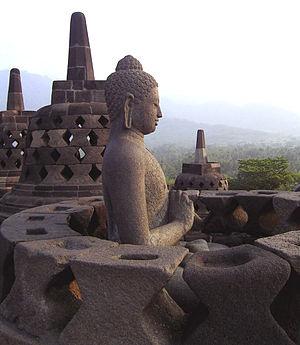
Il existe en Indonésie de nombreux sites archéologiques datant de la période classique indonésienne, qui va du Vᵉ au XVᵉ siècle apr. J.-C. Leur appellation officielle est candi, du nom de Candi ou Candika, qui est la forme démoniaque et destructrice de la déesse Shakti.
L’art bouddhique naît dans le sous-continent indien, probablement durant les siècles suivant la mort du Bouddha historique ou Gautama Bouddha, bien que ses premières manifestations attestées par des découvertes archéologiques semblent dater du règne d'Ashoka. Une première phase, essentiellement indienne, appelée « phase aniconique », durant laquelle la personne du Bouddha est évoquée par des symboles, est suivie vers le Iᵉʳ siècle d'une « phase iconique » durant laquelle apparaissent des représentations anthropomorphiques du Bouddha. Cette seconde phase apparait simultanément en Inde et dans un autre foyer artistique important, né aux environs du début de l'ère chrétienne sur le territoire du royaume indo-grec puis de l'empire Kouchan, dont la production la plus remarquable est l'art gréco-bouddhique du Gandhara. À partir de cette époque, l'art bouddhique se diversifie, absorbant les influences culturelles rencontrées dans les contrées où la doctrine de Gautama se diffuse : en Asie centrale et orientale ; à Sri Lanka et en Asie du Sud-Est.
Les arts sacrés sont les productions artistiques ou les pratiques ayant pour but l'expression du sacré. Les édifices religieux relèvent, par définition, de l'art sacré.
Le temple de Borobudur est une importante construction bouddhiste, bâtie aux VIIIᵉ et IXᵉ siècles à l’époque de la dynastie Sailendra dans le centre de l’île de Java en Indonésie.